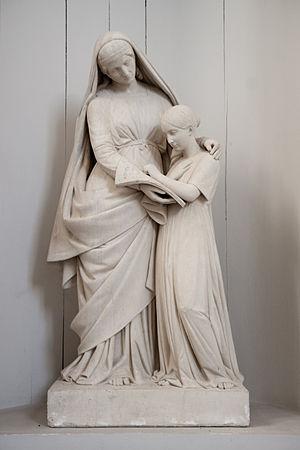
Julien-Jean Gourdel, 1844. Commandé par Louis-Philippe en 1841, placé au palais de Saint-Cloud en 1844 et au Petit Trianon en 1847.
Julien Jean Gourdel né le 5 novembre 1804 à Veneffles et mort le 13 mars 1846 à Paris est un sculpteur français.